Moosup River

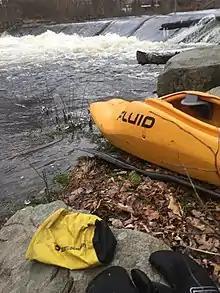
Action Paddling The Moosup River

The Moosup River is a river in the U.S. states of Rhode Island and Connecticut. It flows approximately . The river is named after the Native American sachem Maussup.